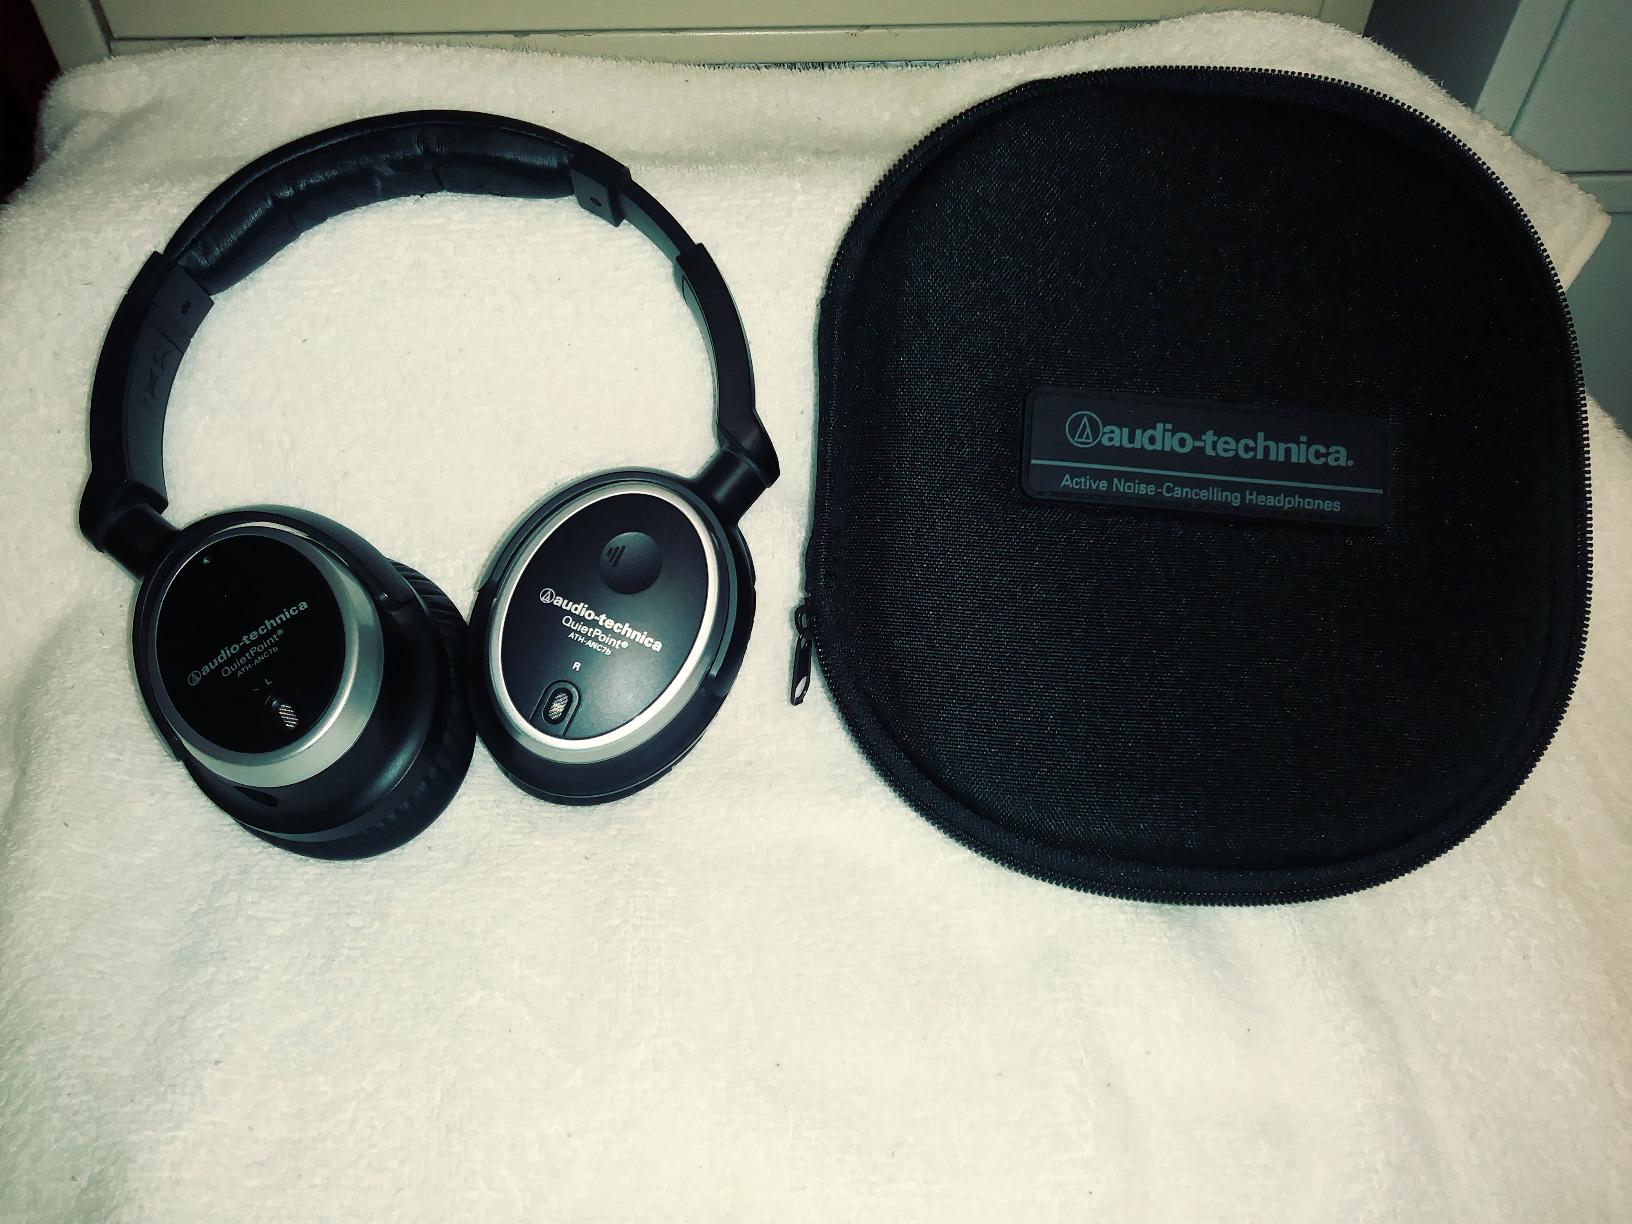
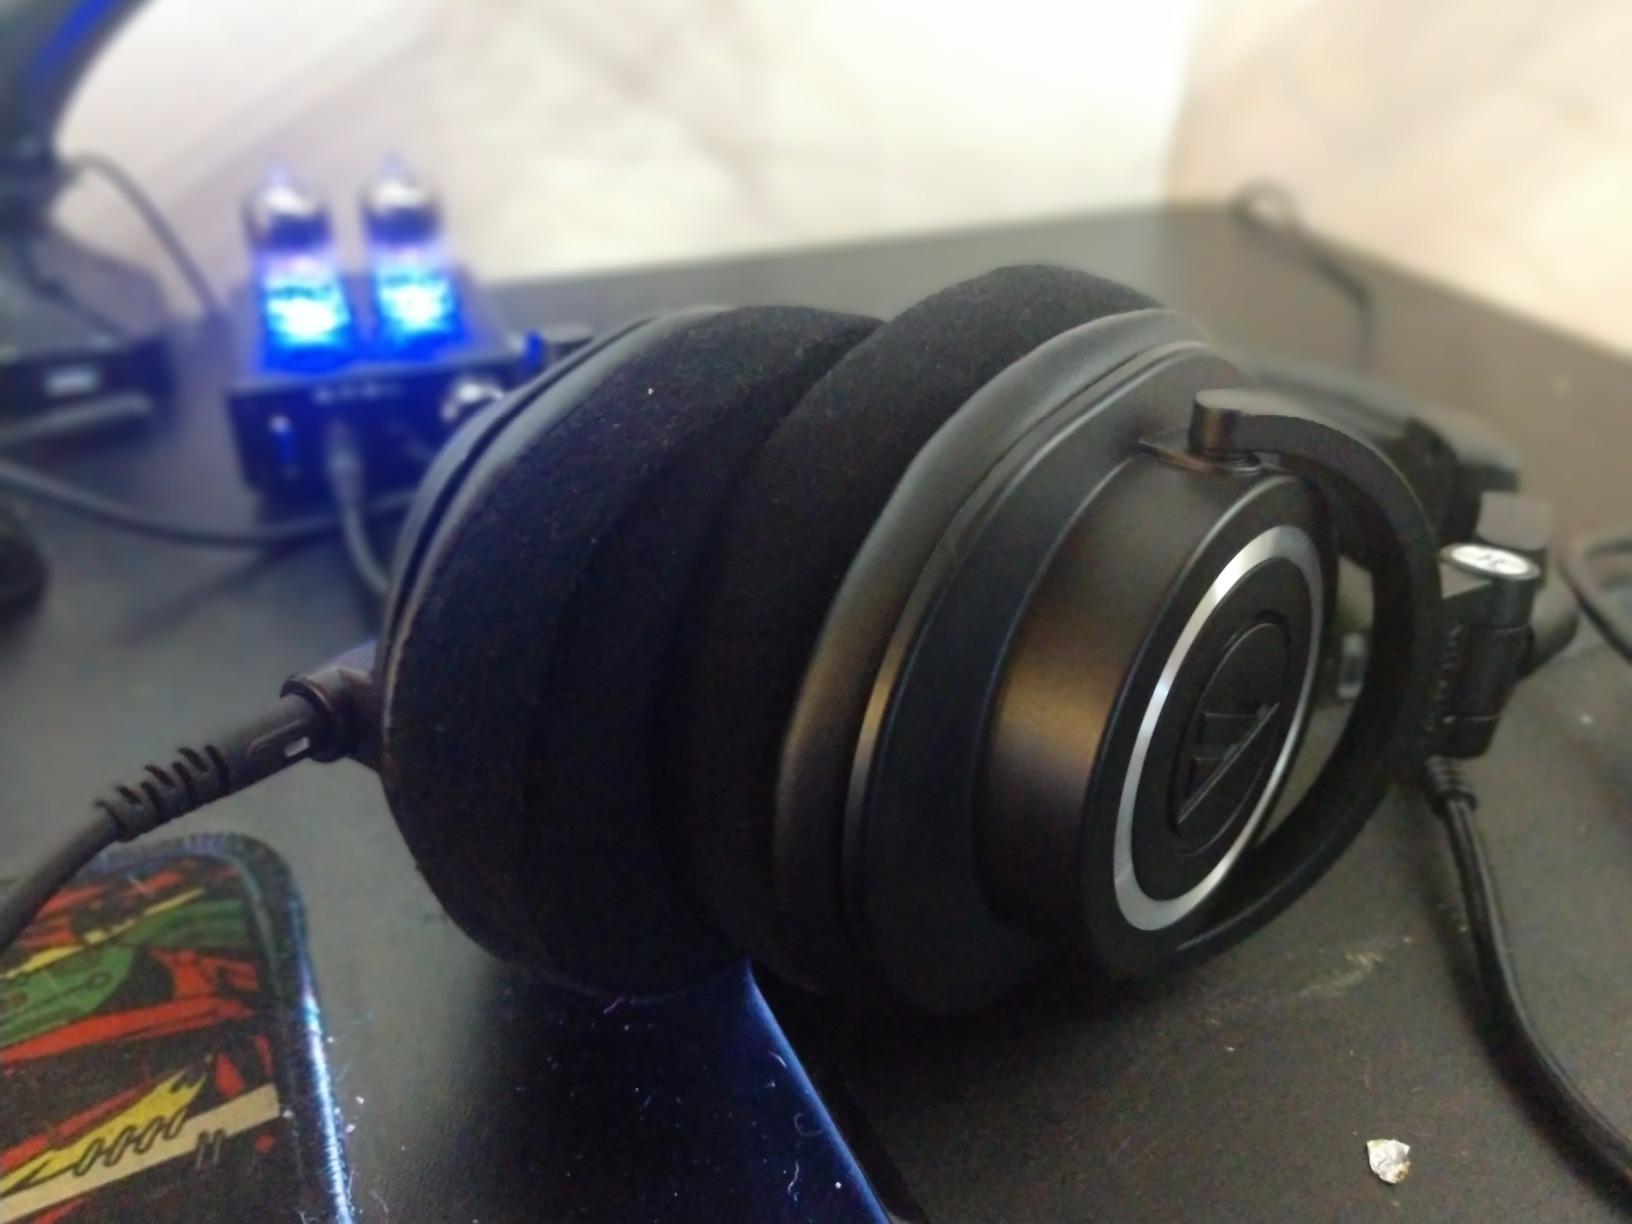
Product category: headphones
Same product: no